High Speed 2

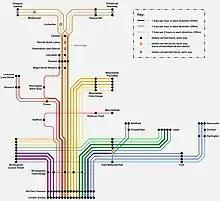
A map of proposed HS2 services with fully open Phase 2

The main stages of construction officially began on 4 September 2020, following previous delays. The civil engineering aspect of the construction of Phase 1 is worth roughly £6.6billion, with preparation including over 8,000 boreholes for ground investigation. As of March 2025, no track had been laid, and approximately one third of the civil engineering construction work had been completed (of a planned 70-80 percent.)